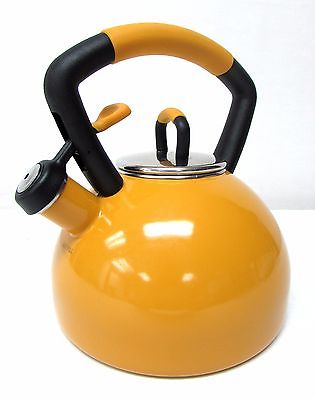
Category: kettle